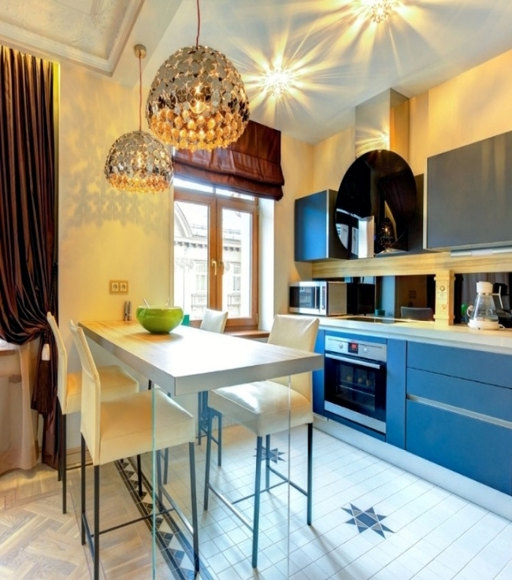
interior design ideas for the kitchen and the different styles of cuisine